Ruthwell

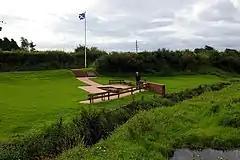
Brow Well

The Brow Well is situated west of the village of Ruthwell. This well, stained reddish by the high levels of iron salts in the water, is the place where Scottish poet Robert Burns hoped to cure his final illness by drinking the iron-rich water.